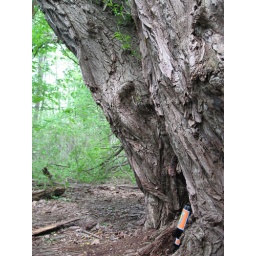
A withered tree by the Huron river in Ann Arbor.